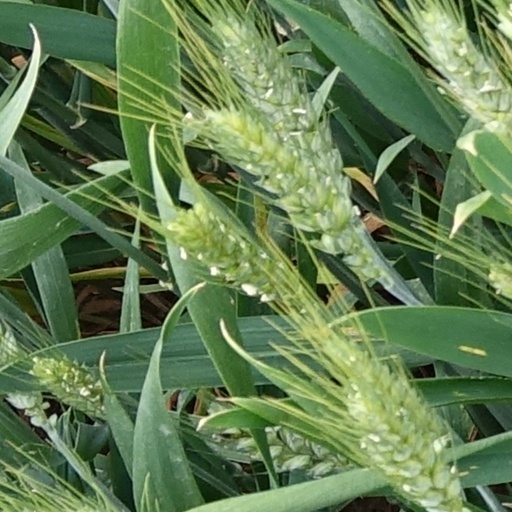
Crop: wheat